Argentina–Hungary relations

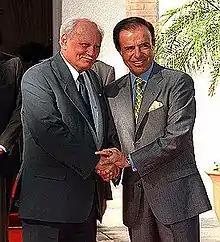
Argentina President Carlos Menem with Hungarian President Árpád Göncz in Buenos Aires; April 1997.

Both nations have signed several bilateral agreements such as a Treaty of Friendship, Commerce and Navigation (1870); Agreement of trade and financial cooperation (1948); Agreement of exchange of information for the control of goods and means of transport (1997); Agreement of cooperation in fighting illicit traffic of merchandise (1997); Agreement of mutual aid in the collection of customs debt (1997); Agreement of Cooperation in Education (2013); and an Agreement for Economic Cooperation (2015).